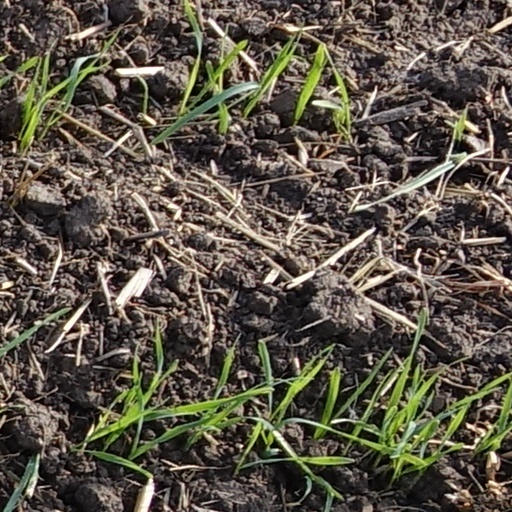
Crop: wheat